Nosawa Rongai

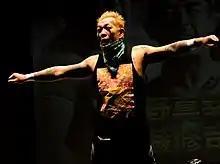
Nosawa in 2017

, better known by his ring names Nosawa and , is a Japanese retired professional wrestler, best known for his appearances in All Japan Pro Wrestling and various independent promotions.